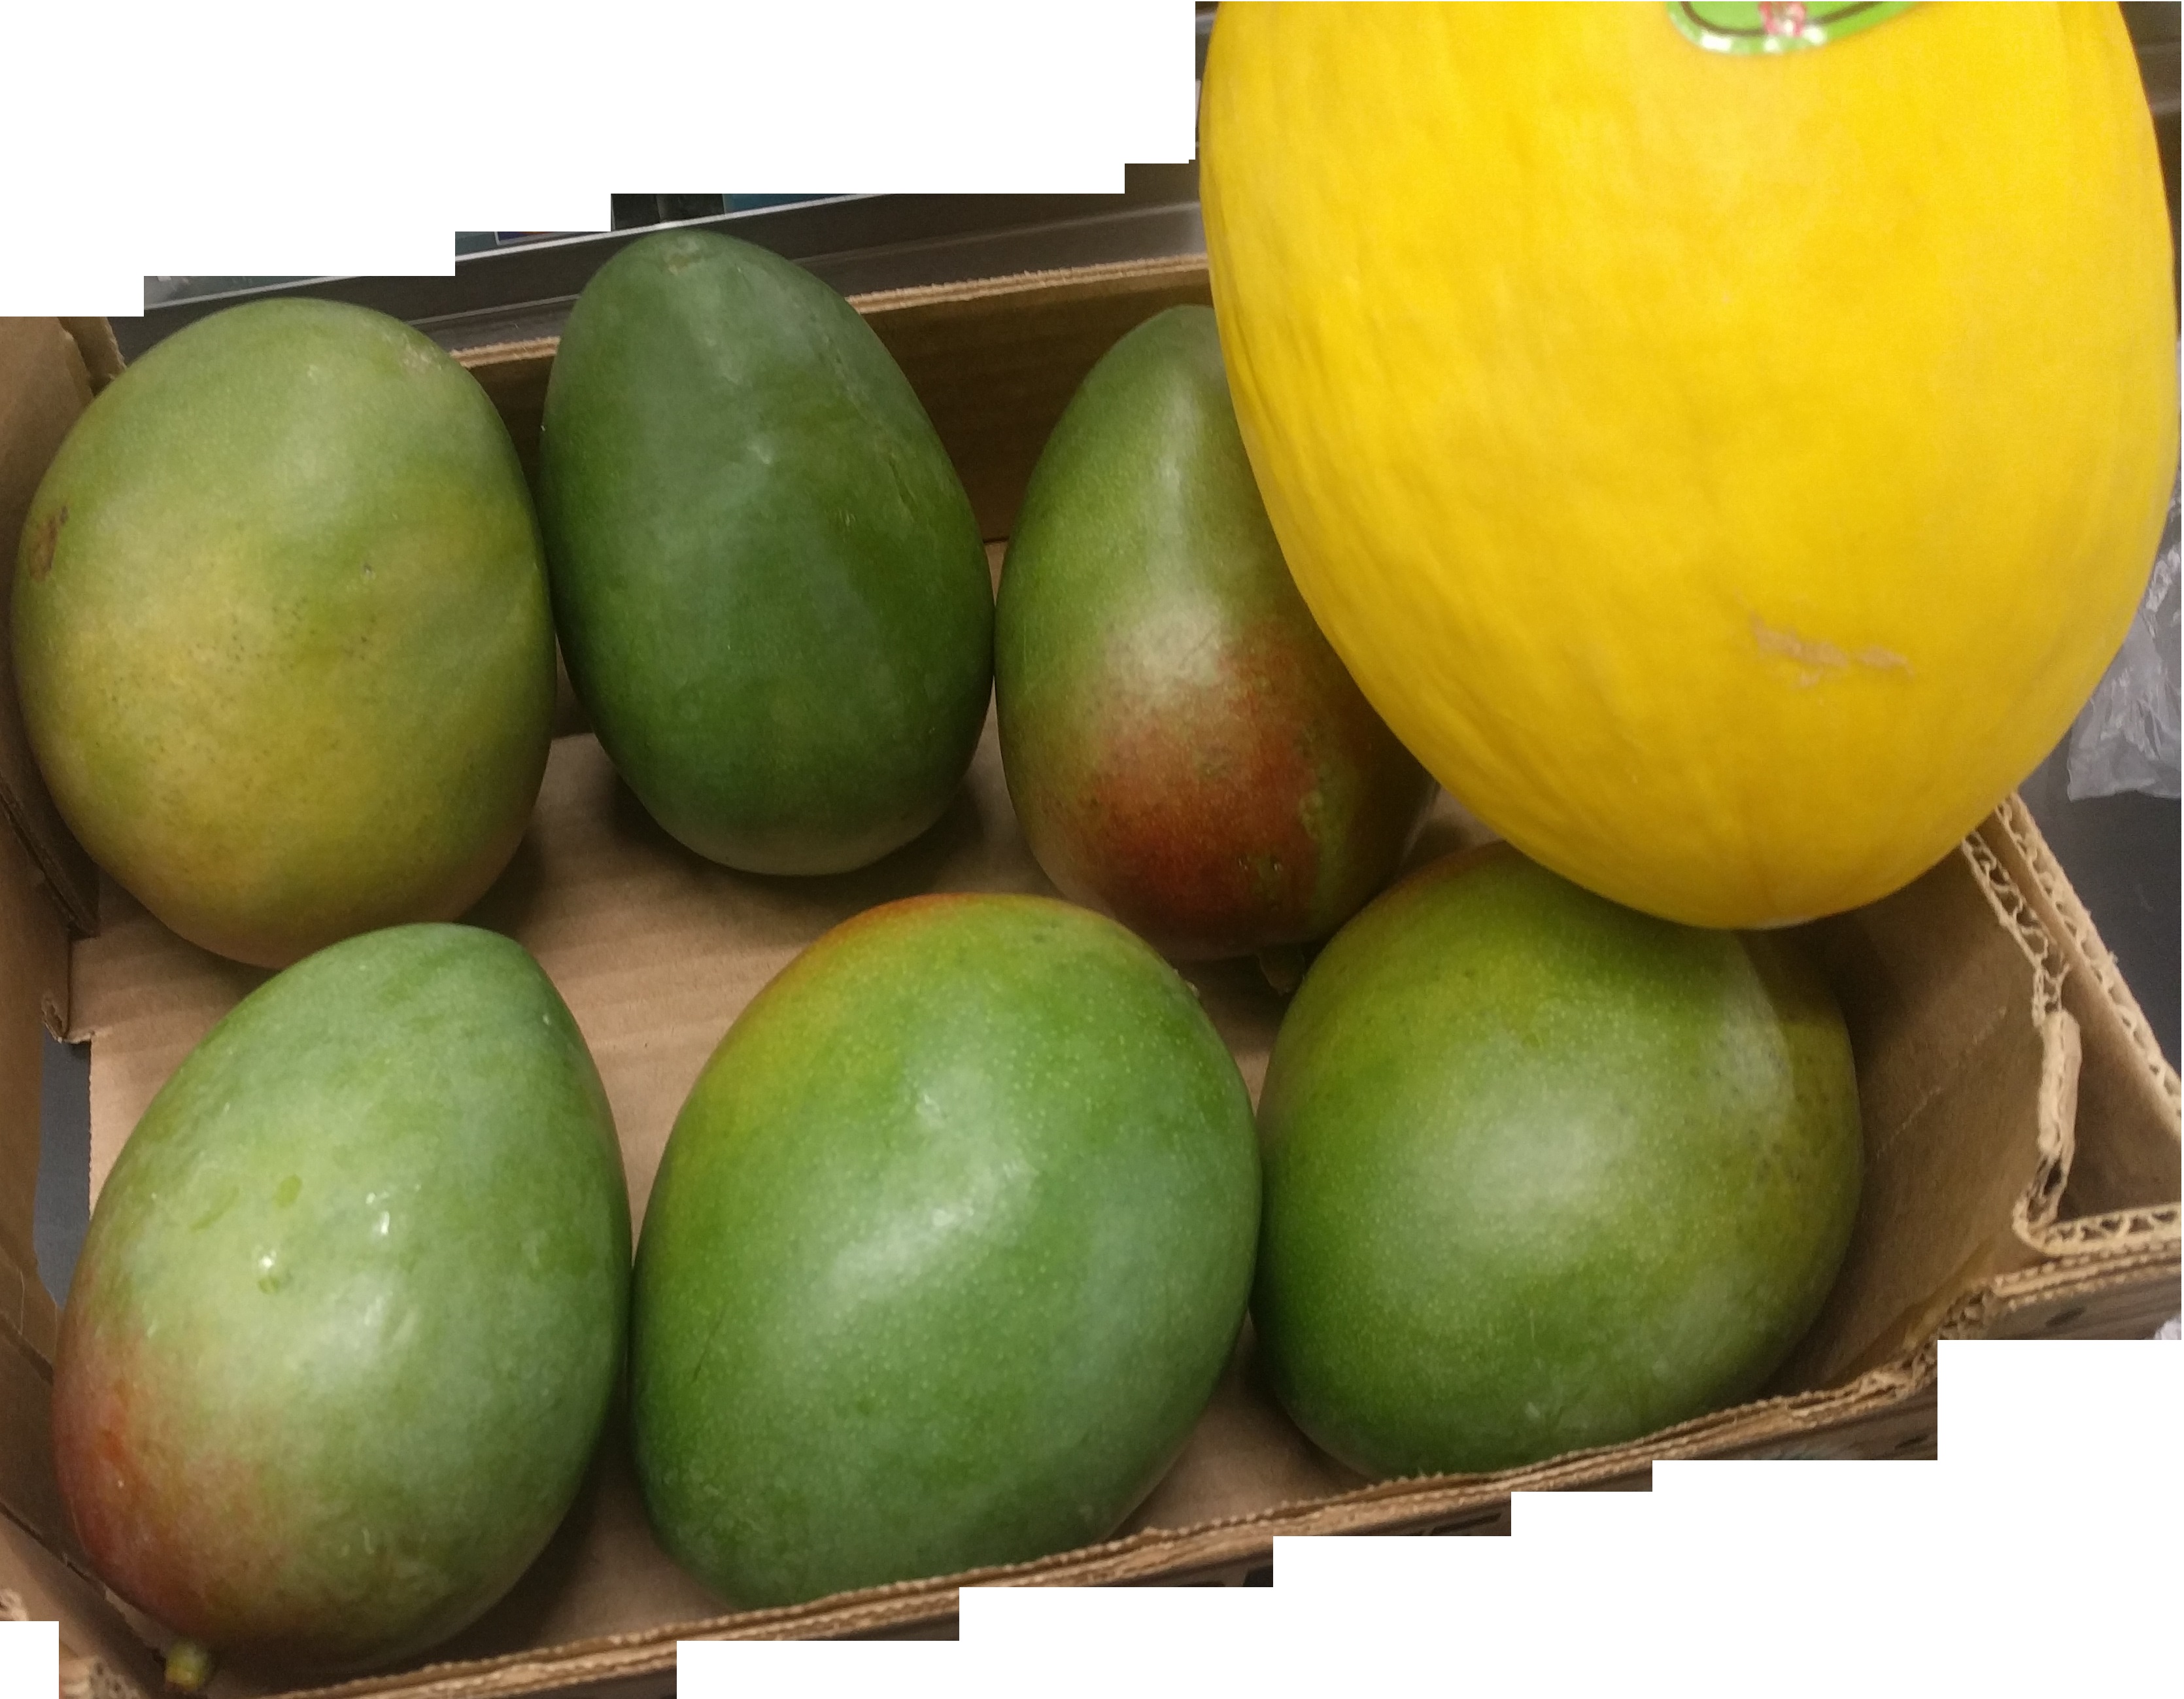
Label: generalcompost